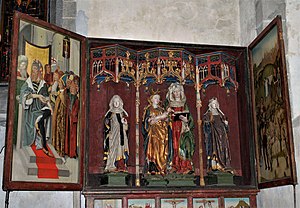
Trondenes Kirke
Altertavlen til højre
Trondenes Kirke er en norsk kirke beliggende på Trondenes-halvøens østlige havside, tre kilometer nord for byen Harstad. Kirken er et historisk sted med spor tilbage til vikingtiden. Årstallet for byggeriet har indtil nylig været sat til omkring 1250, men nyere forskning tyder på at kirken er af nyere dato. Den blev sandsynligvis indviet omkring 1440. Kirken er bygget på et område hvor der tidligere har været trækirker fra 1100-tallet. Rundt omkring kirken findes der rester af befæstninger fra 1100-tallet, som sandsynligvis skulle beskytte en tidligere trækirke mod angreb. Kirken er fortsat i brug som sognekirke. På indersiden af norddøren hænger der en alenstok, i tilfælde af at kirkegængerne havde behov for at vide hvor lang en alen virkelig er.